Louis Le Golif

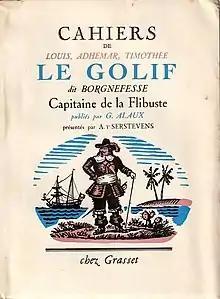
Cover of the 1952 French edition of the Memoirs of Louis Le Golif.

The Memoirs of Louis Adhemar Timothée Le Golif, called Borgnefesse, Captain of the Buccaneers ("Cahiers de Louis Adhemar Timothée Le Golif, dit Borgnefesse, capitaine de la flibuste") was published in French in 1952 by Grasset.